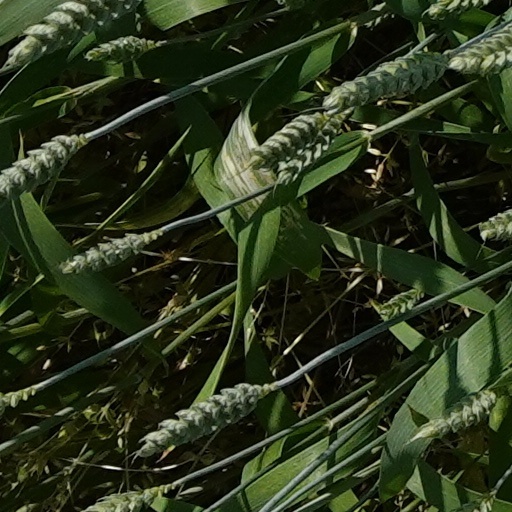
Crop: wheat